2nd Dragoon Regiment (France)

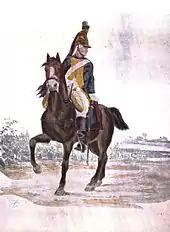
A dragoon of the "Condé-Dragons" in 1786

Following the War of the Austrian Succession, the regiment was stationed in various towns in northern and eastern France and Westphalia. During the Seven Years' War, the "Condé-Cavalerie" served in Germany under Marshals Louis d'Estrées and Charles de Rohan-Soubise. In 1757, they fought at the Battle of Hastenbeck on 26 July, and the Battle of Rossbach on 5 November, where the French were resoundingly defeated by an inferior force but the "Condé-Cavalerie" were praised for their steadfastness. At the Battle of Krefeld on 23 June 1758, the men of the regiment fought fiercely, and helped put up a strong fighting retreat after the French defeat.